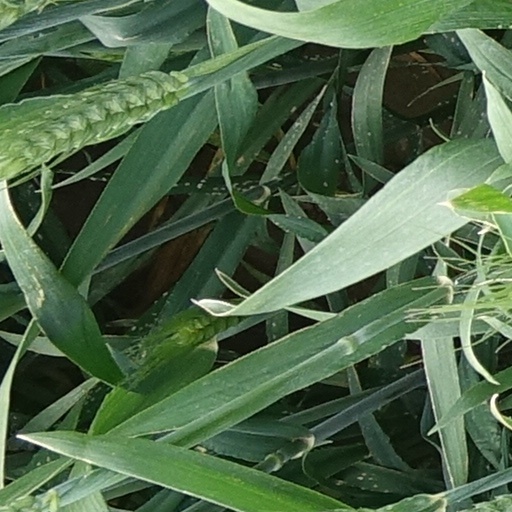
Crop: wheat